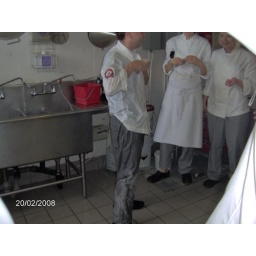
We tossed him in the sink full of water at the end of the year